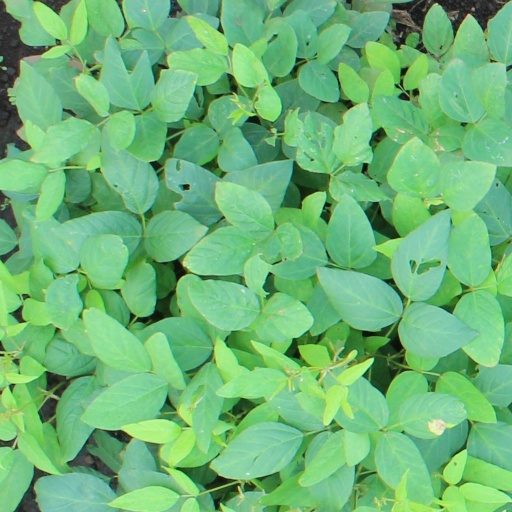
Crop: soybean